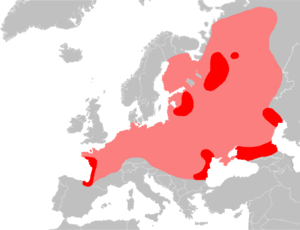
Le Vison d'Europe est une espèce de mammifères carnivores du genre Mustela. Petit mustélidés à la fourrure brun foncé marquée d'une à deux taches blanches sur le museau, le Vison d'Europe est inféodé aux écosystèmes aquatiques. Il vit dans les petites rivières, les marais et les ruisseaux où il se nourrit de petits mammifères, de poissons et d'amphibiens. La saison de reproduction se produit à la fin de l'hiver ; la femelle donne naissance à deux à sept petits dont elle s'occupe seule jusqu'à leur indépendance en automne. L'hybridation naturelle avec le putois est bien documentée.